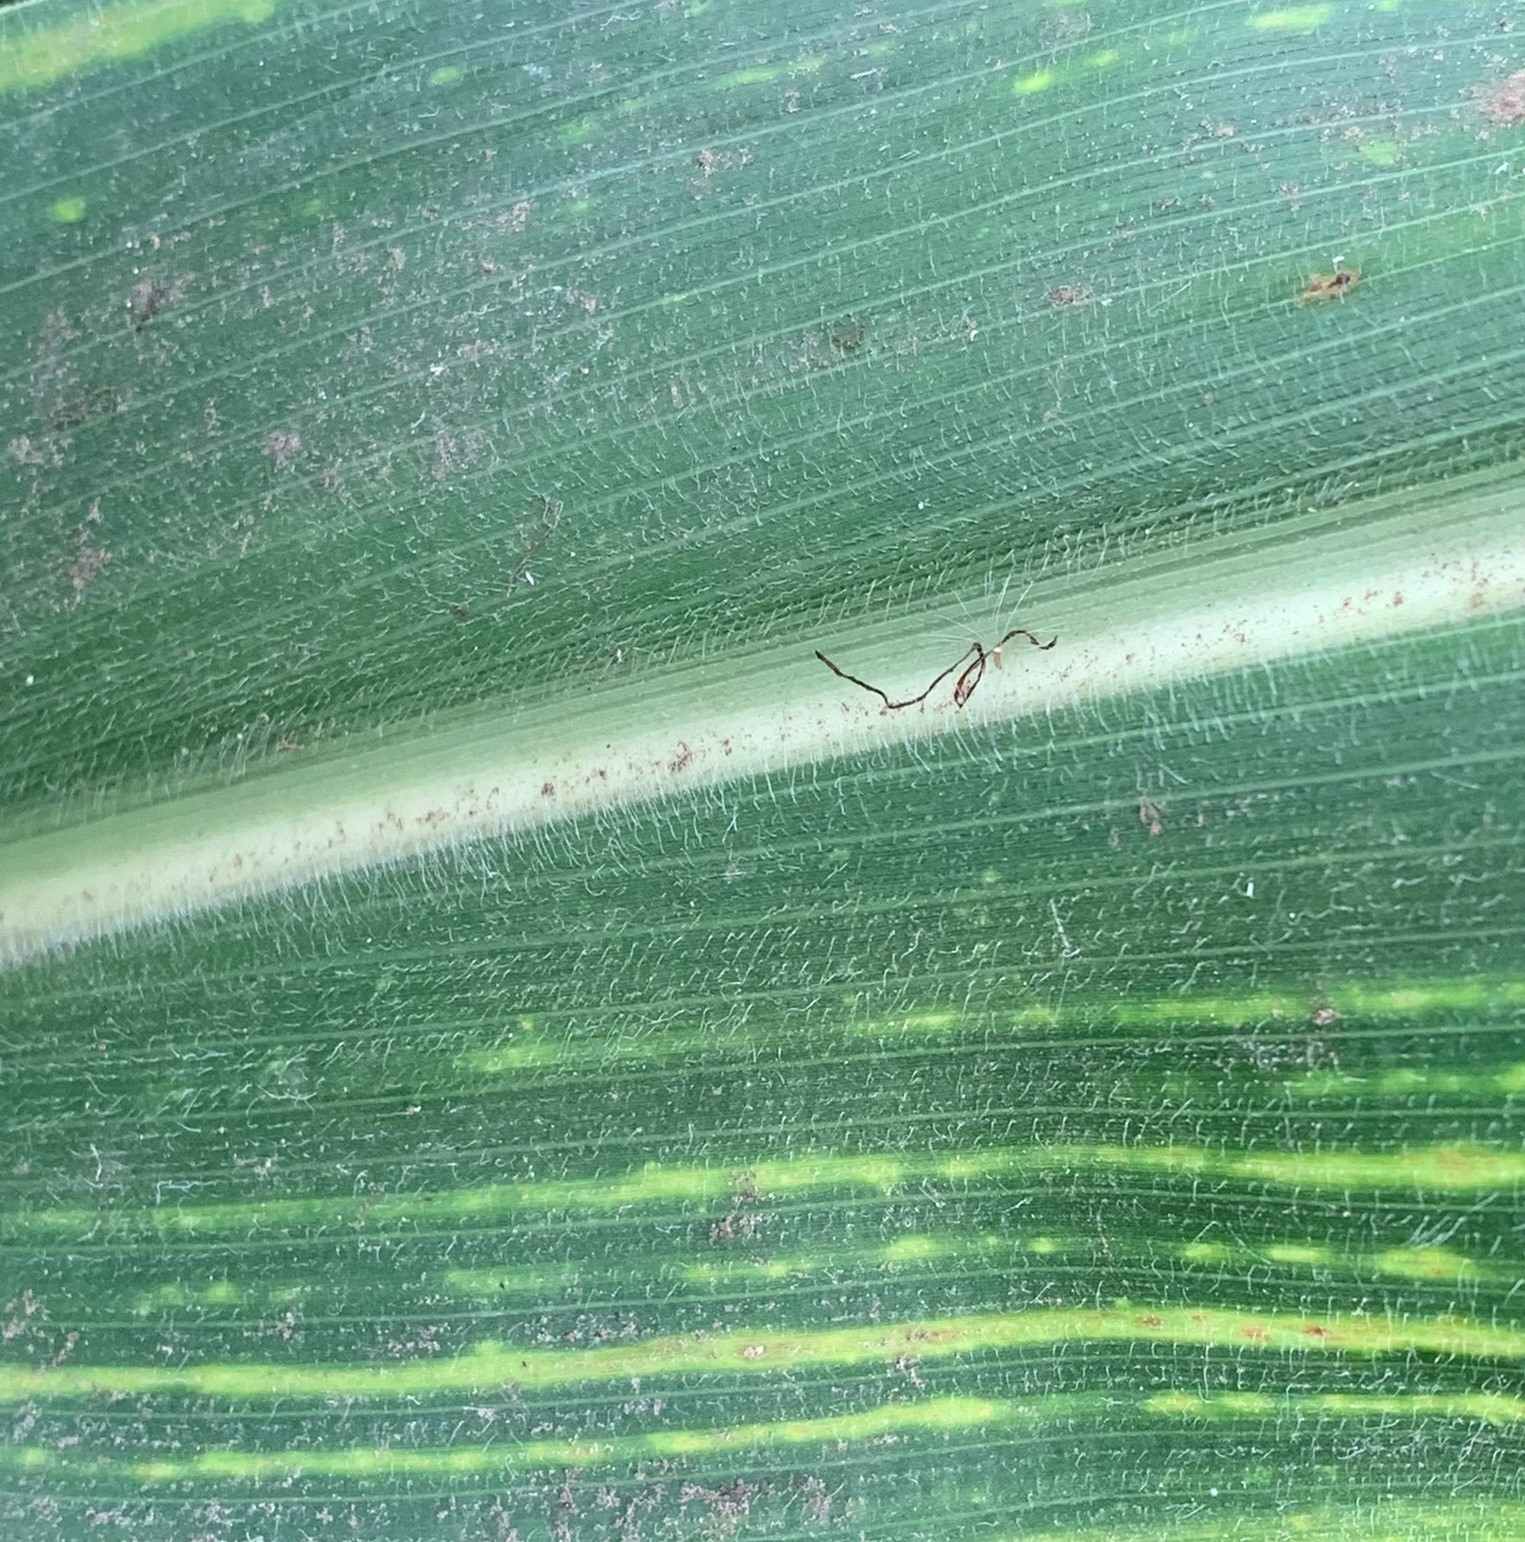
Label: MLN